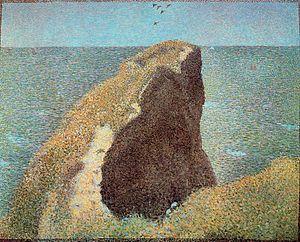
La huitième exposition des impressionnistes est la dernière exposition du groupe des impressionnistes. Elle se tient du 15 mai au 15 juin 1886 à la Maison Dorée, 1 rue Laffitte, à l'angle du boulevard des Italiens. Elle est intitulée Huitième exposition sur les affiches et le catalogue, le qualificatif d'impressionniste est supprimé. Berthe Morisot et son mari Eugène Manet financent en grande partie cette exposition.